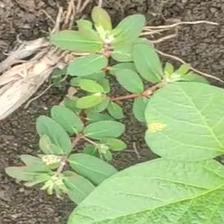
Weed species: Graceful_Sandmart_(Euphorbia hypericifolia)